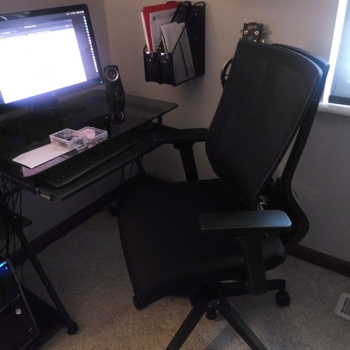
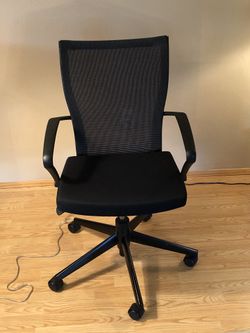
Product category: items_chair
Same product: no